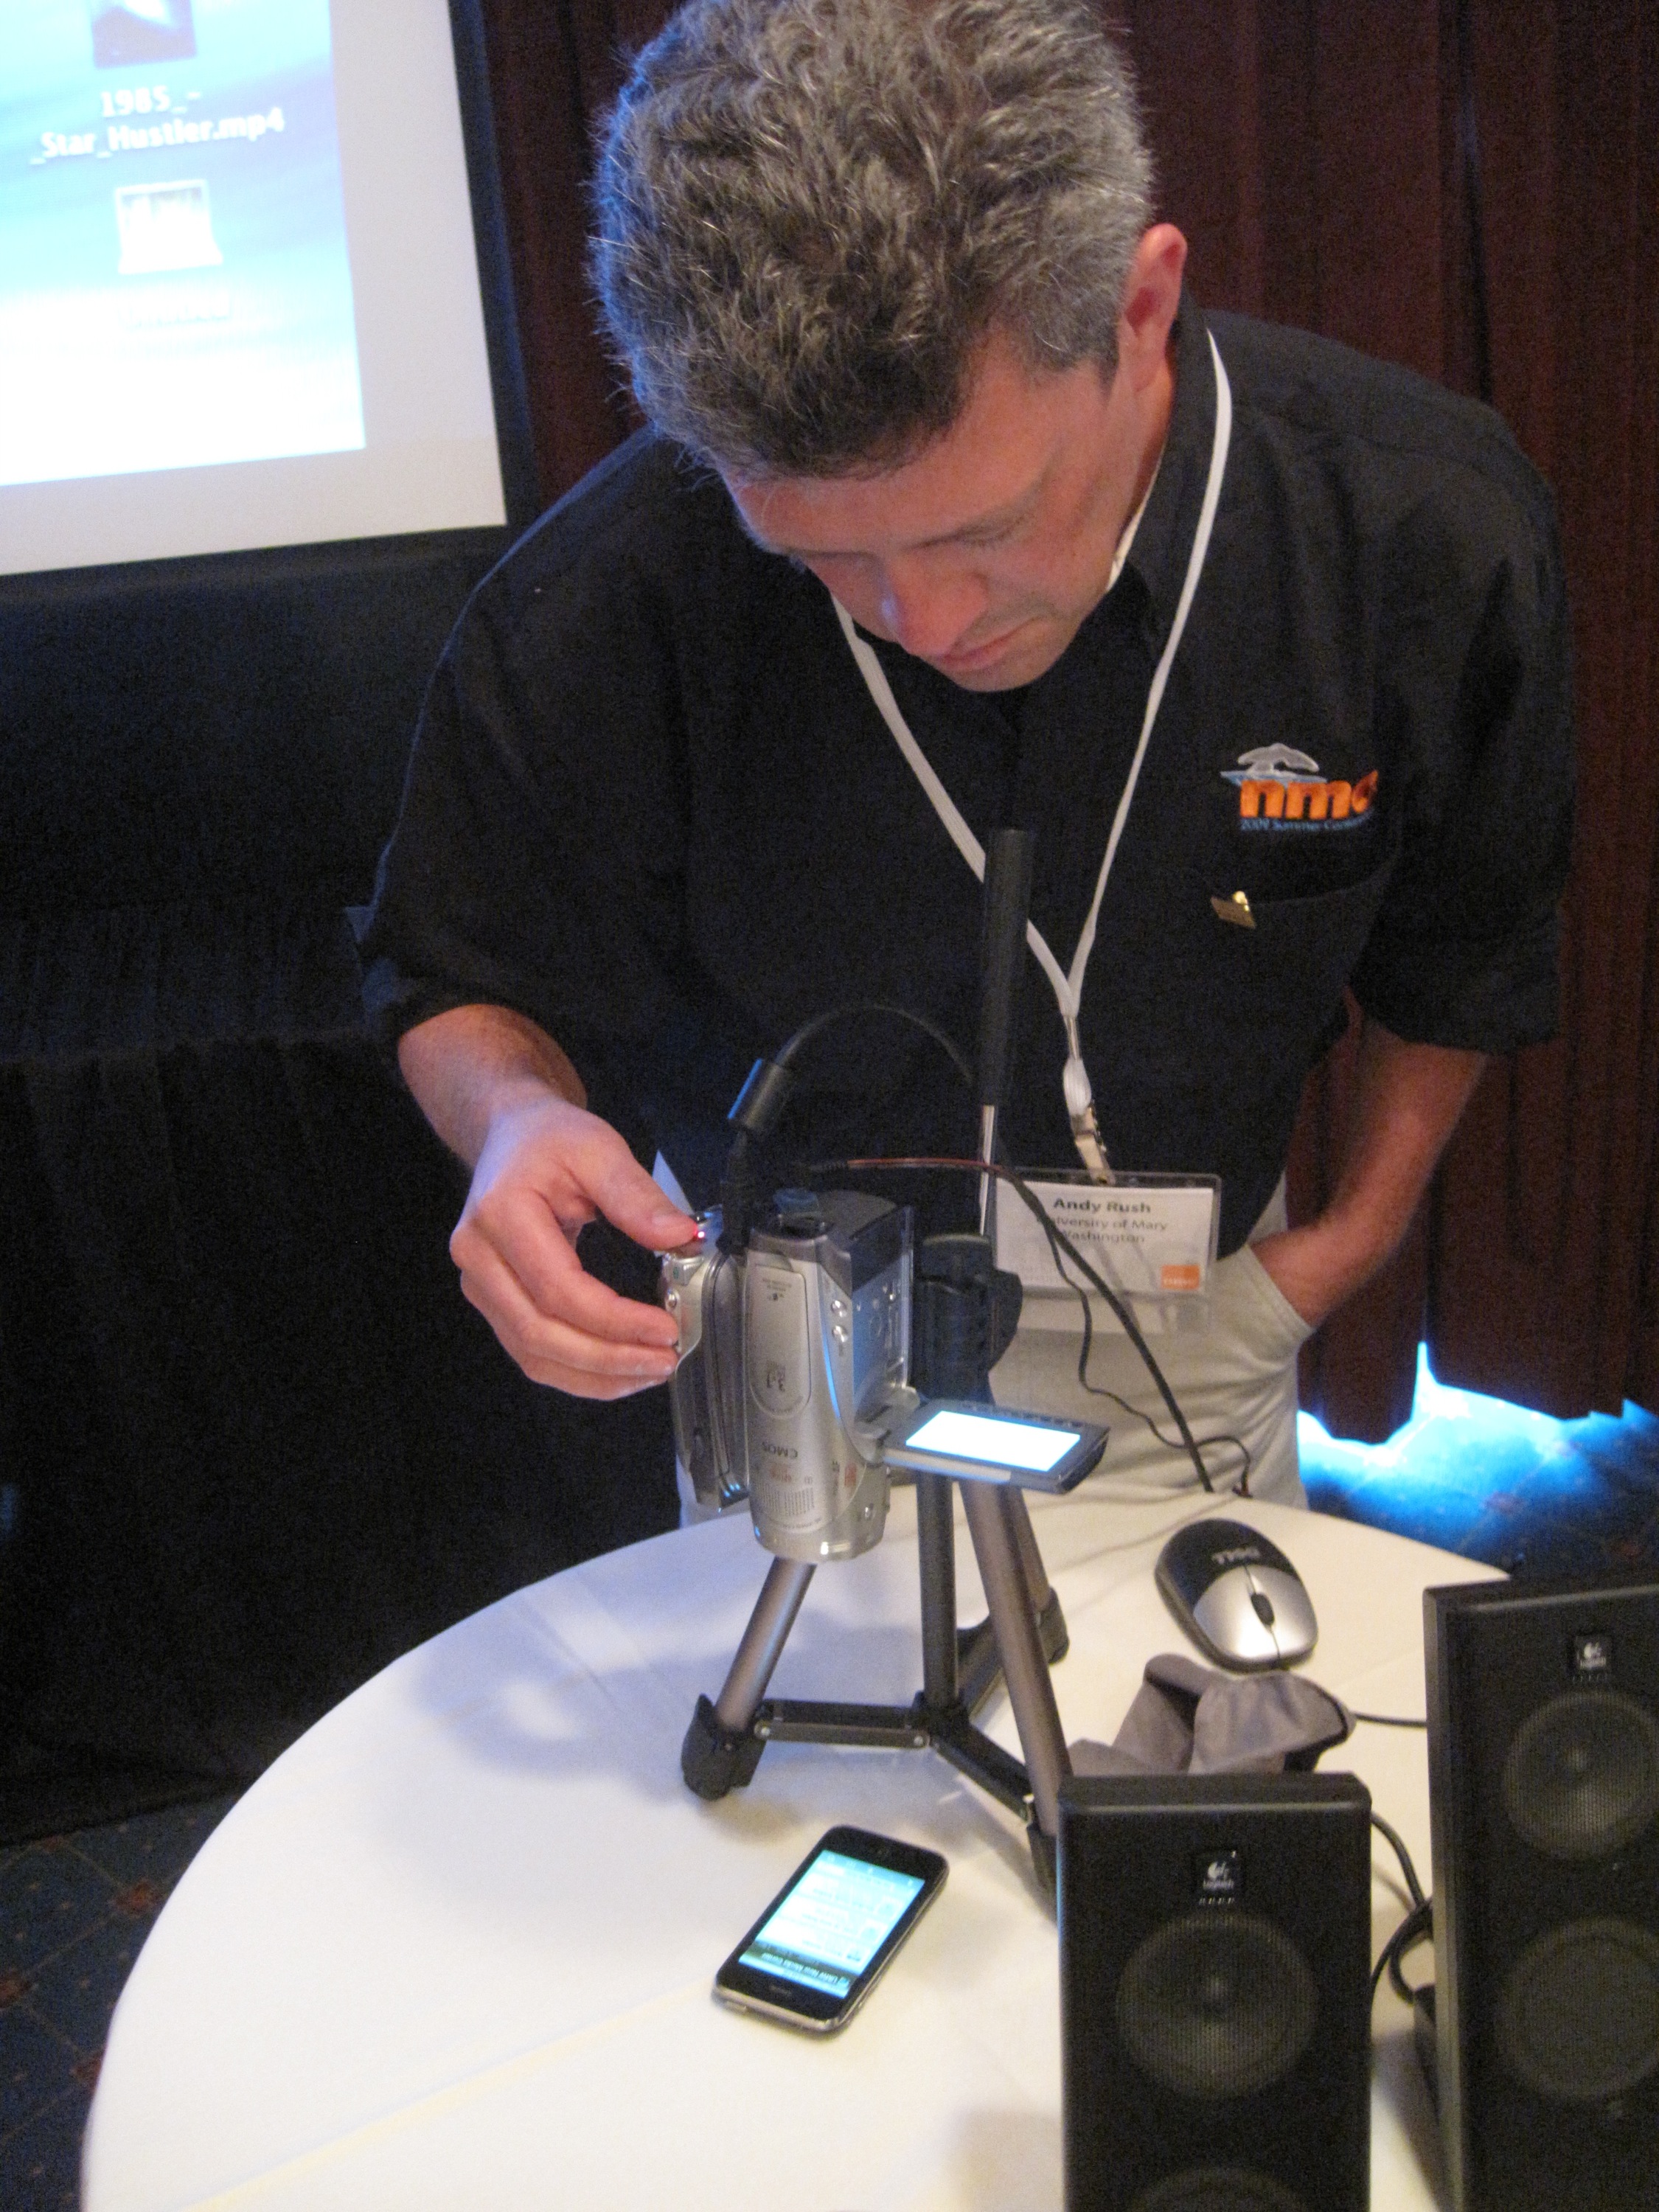
technology, glass, machine, monterey, nmc2009, electronic device